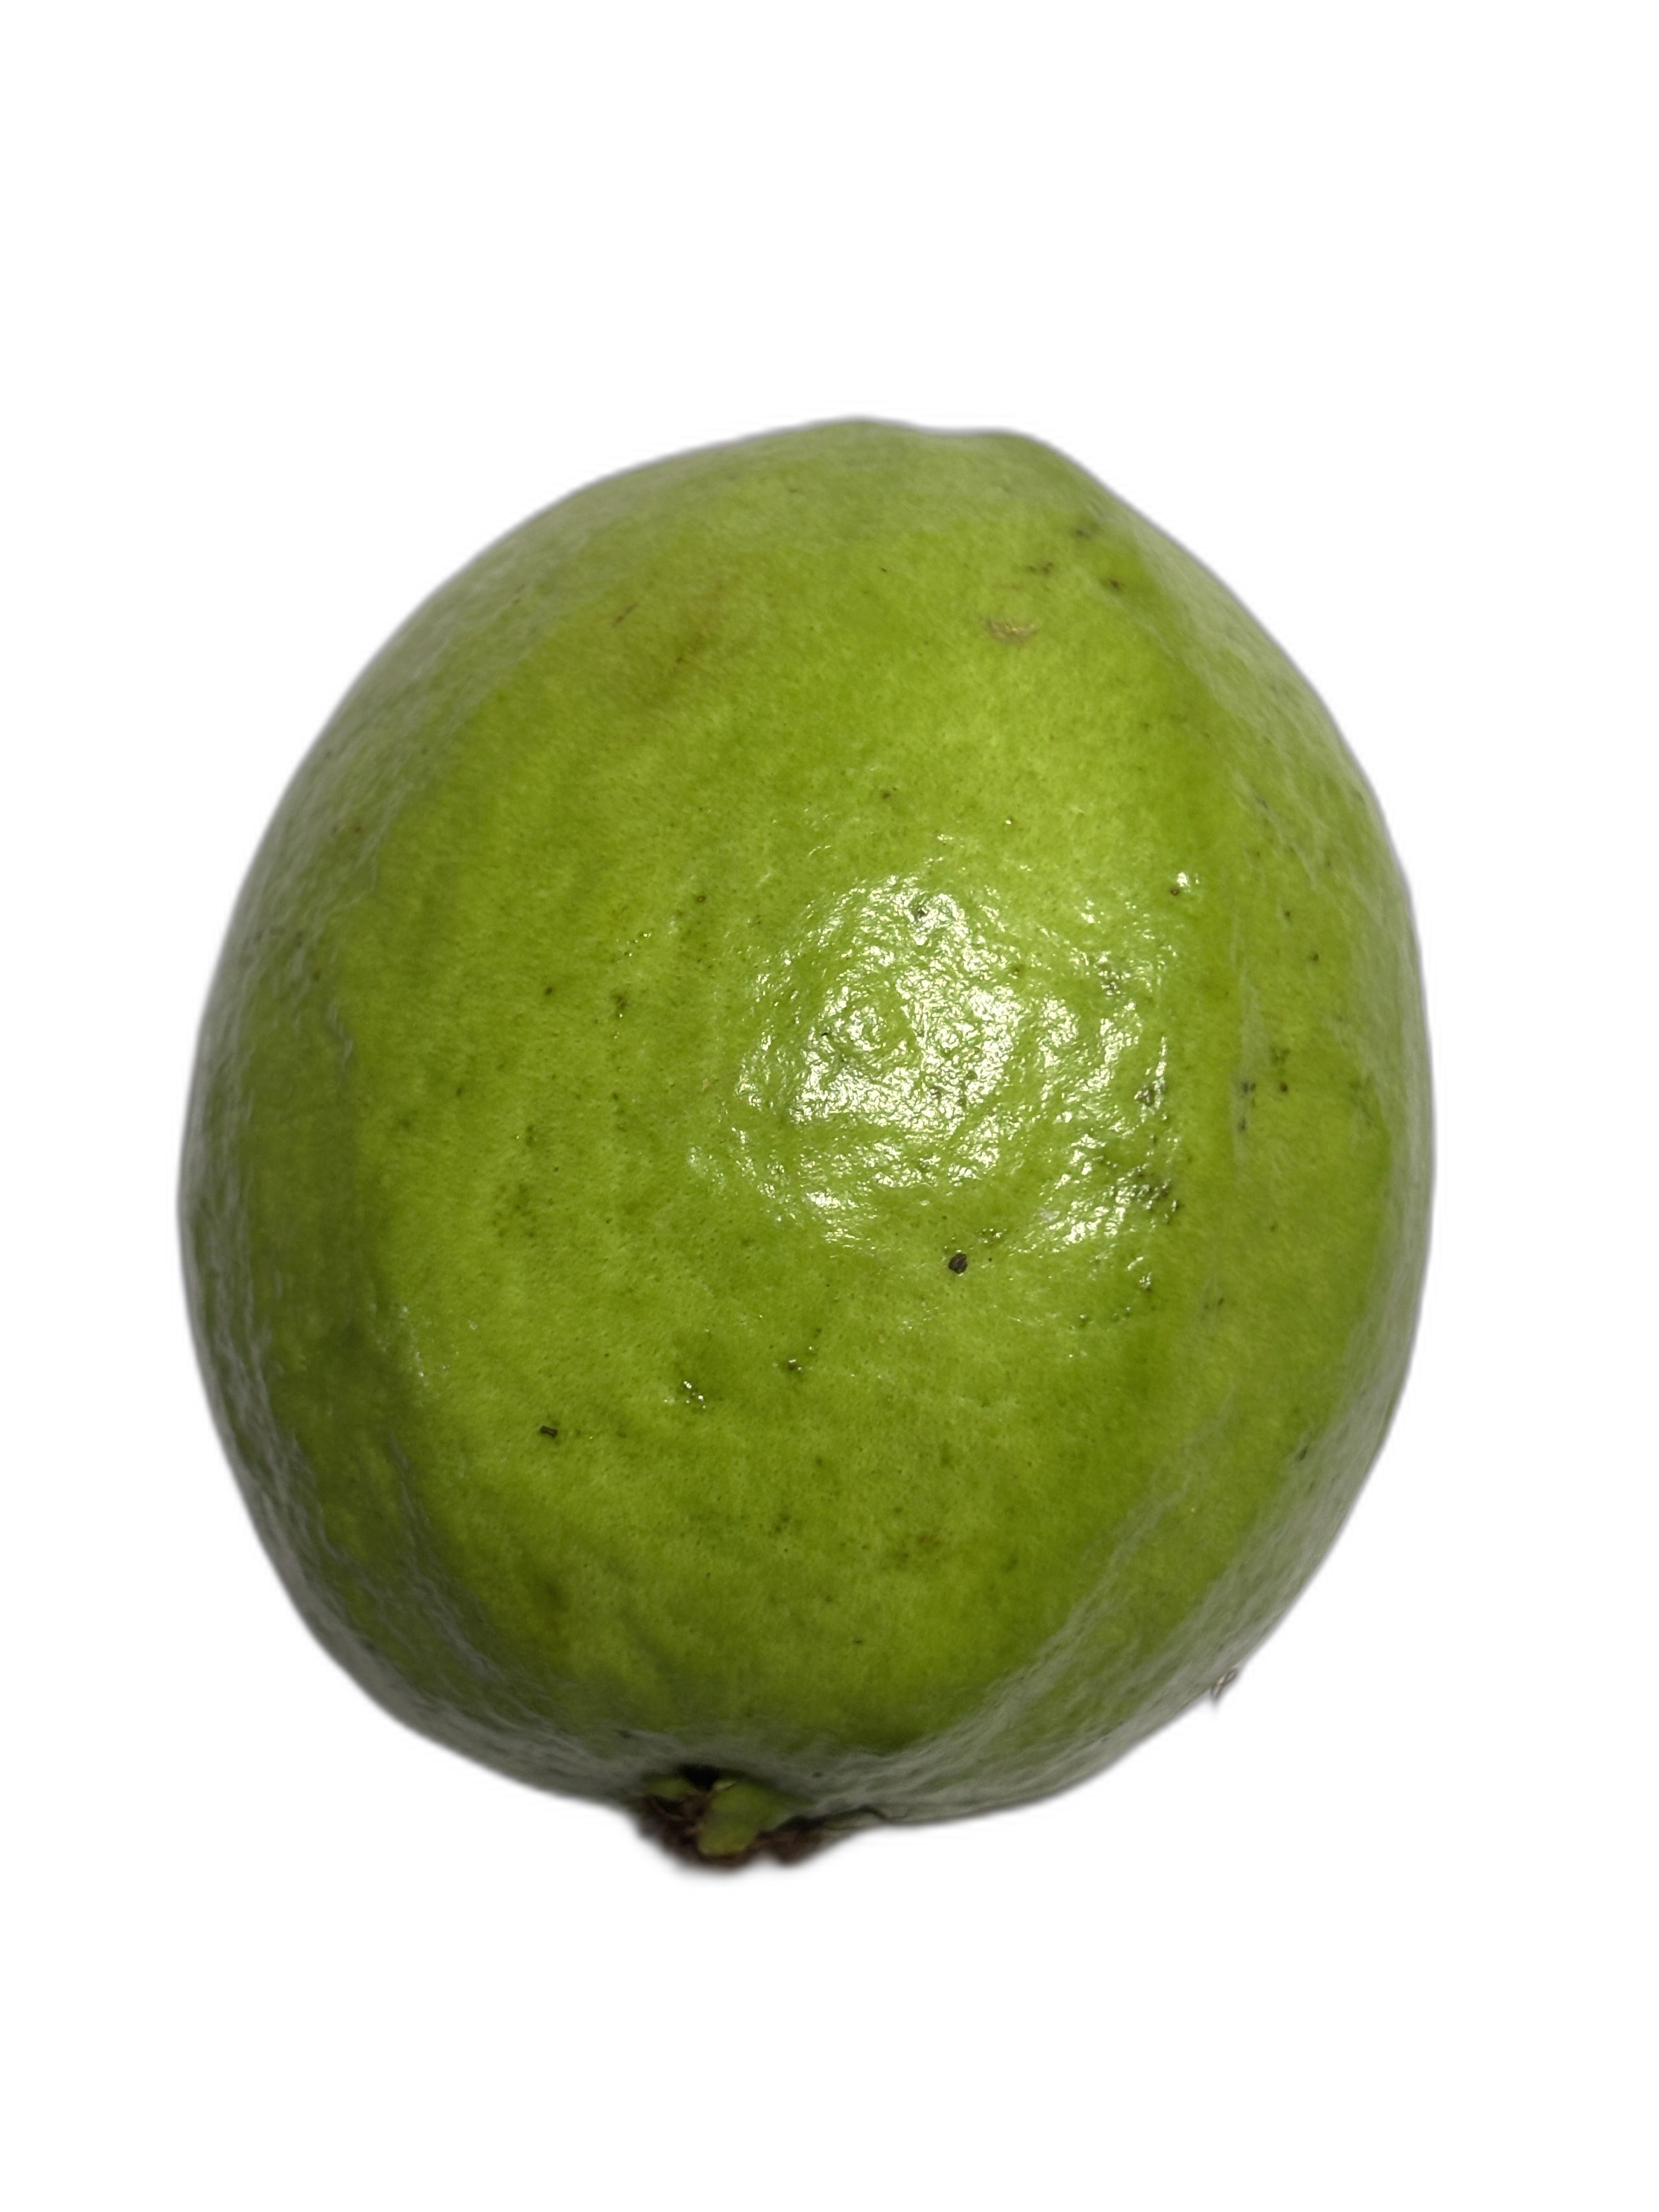
Plant part: fruit
Disease: Healthy